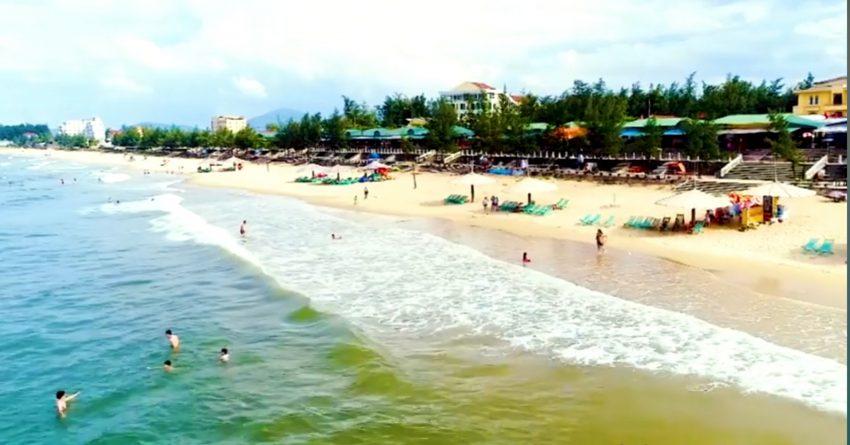
thời tiết ở trong khung cảnh này thì nắng